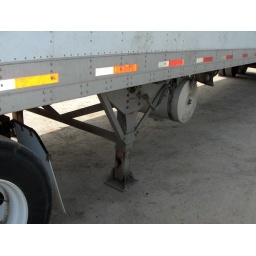
Extend landing legs until sand shoe touches the ground. Take an additional eights turns in low gear